Cat senses

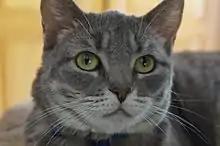
The large ears, eyes, and many vibrissae (whiskers) of the cat adapt it for low-light predation.

Cat senses are adaptations that allow cats to be highly efficient predators. Cats are good at detecting movement in low light, have an acute sense of hearing and smell, and their sense of touch is enhanced by long whiskers that protrude from their heads and bodies. These senses evolved to allow cats to hunt effectively at dawn and dusk.